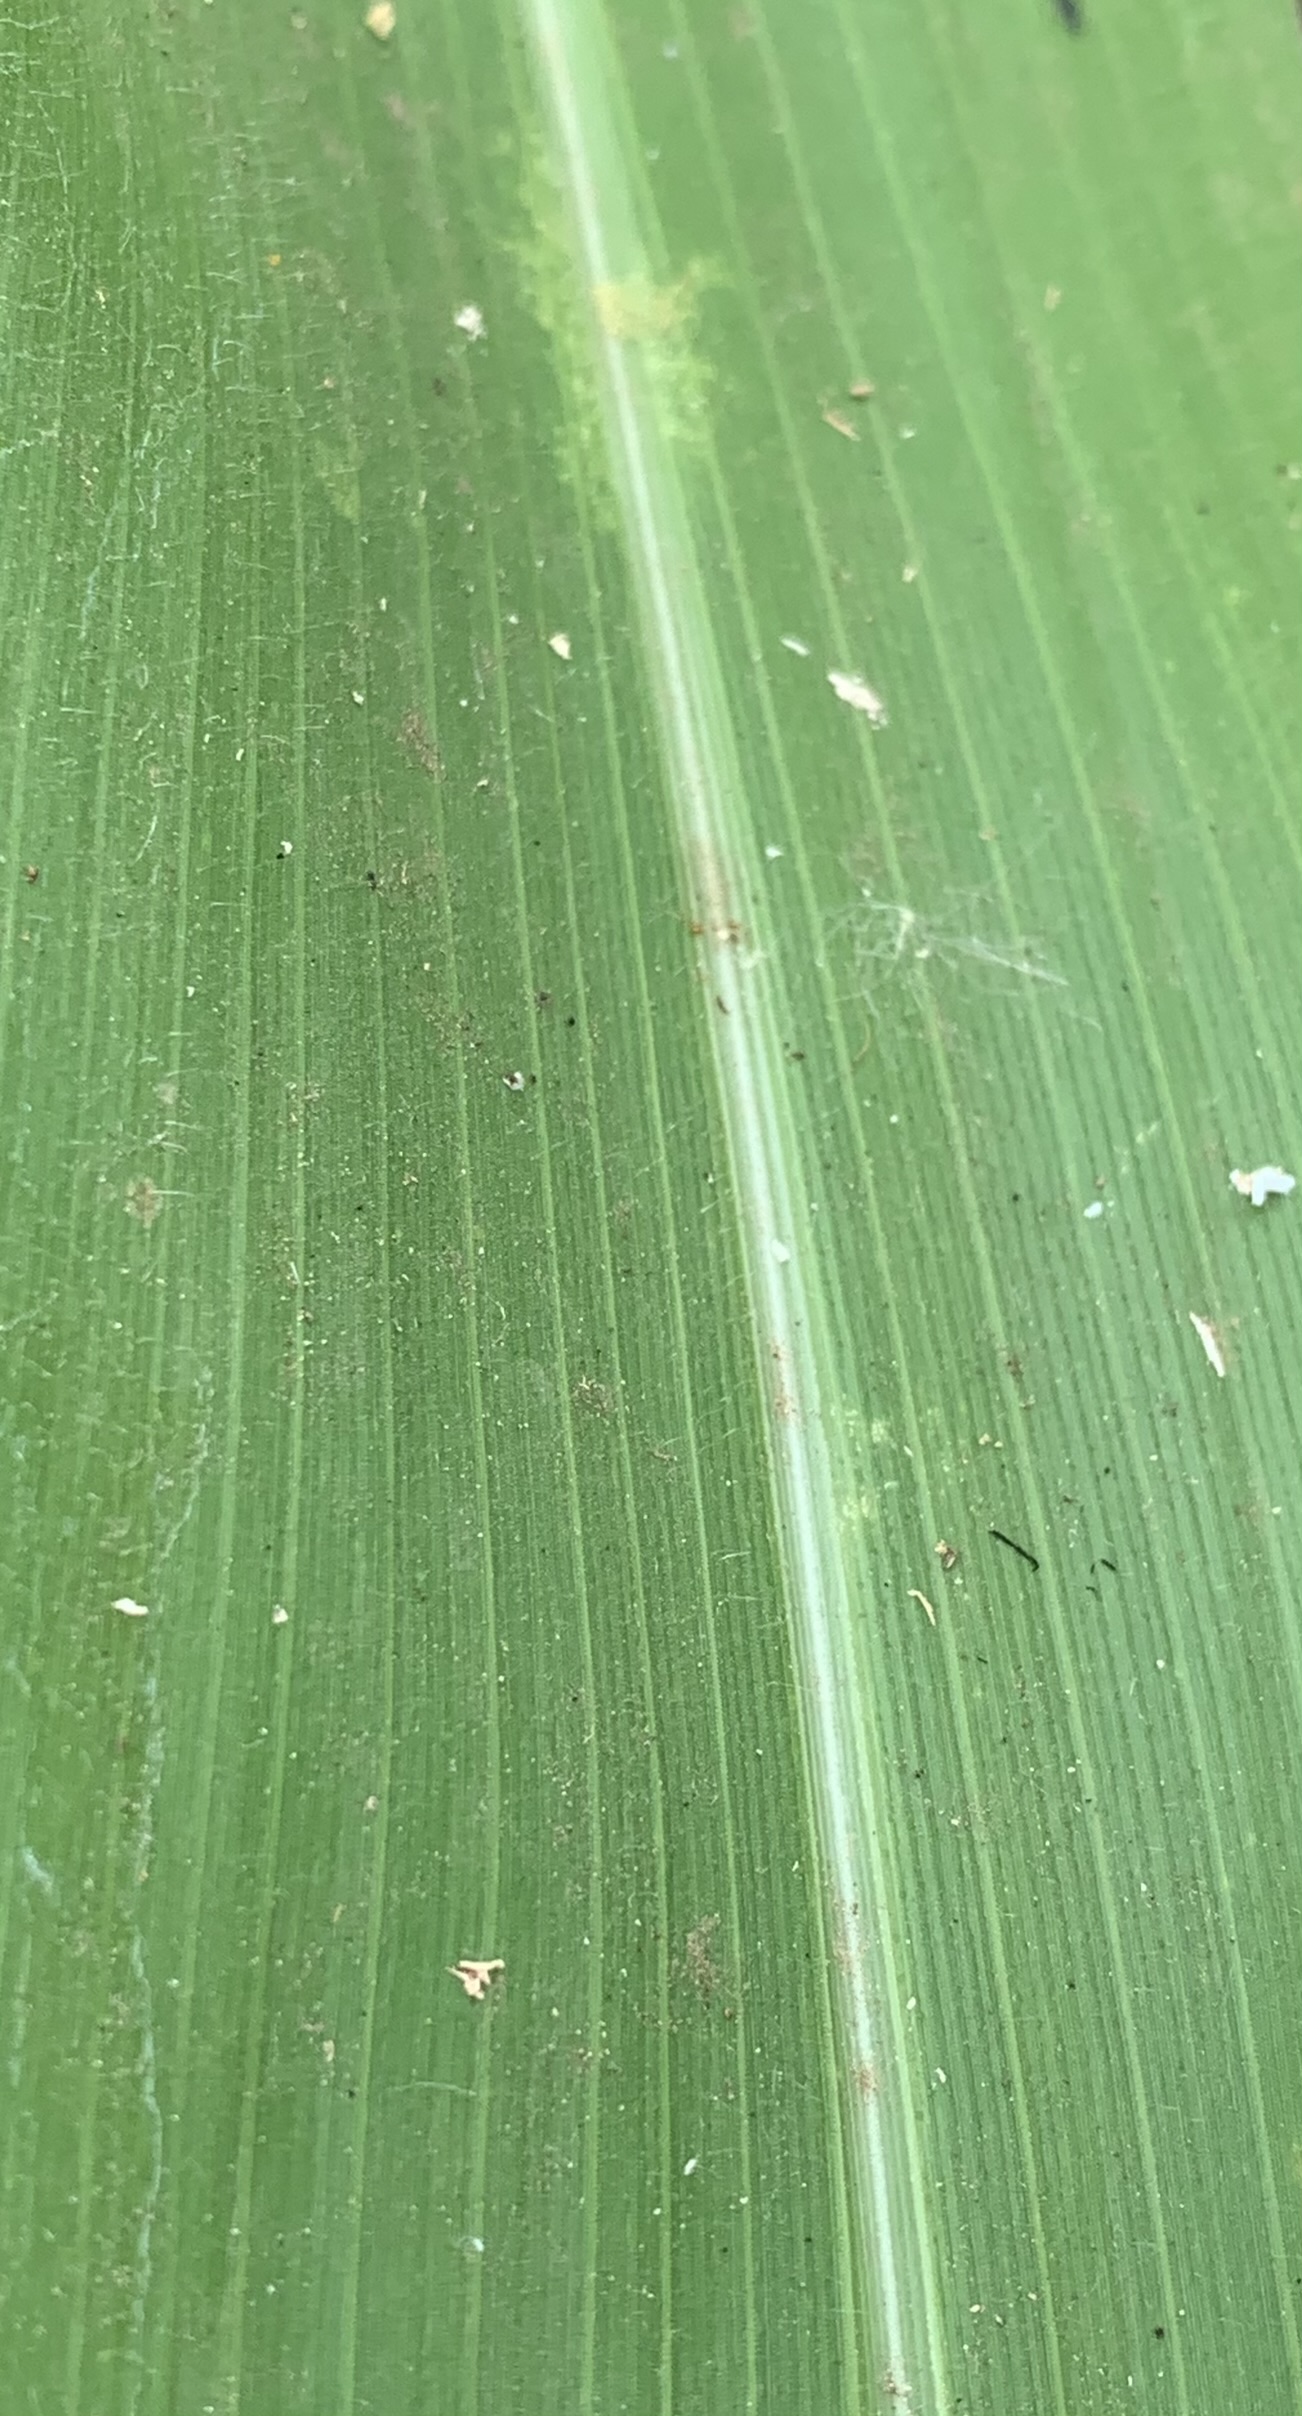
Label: Healthy